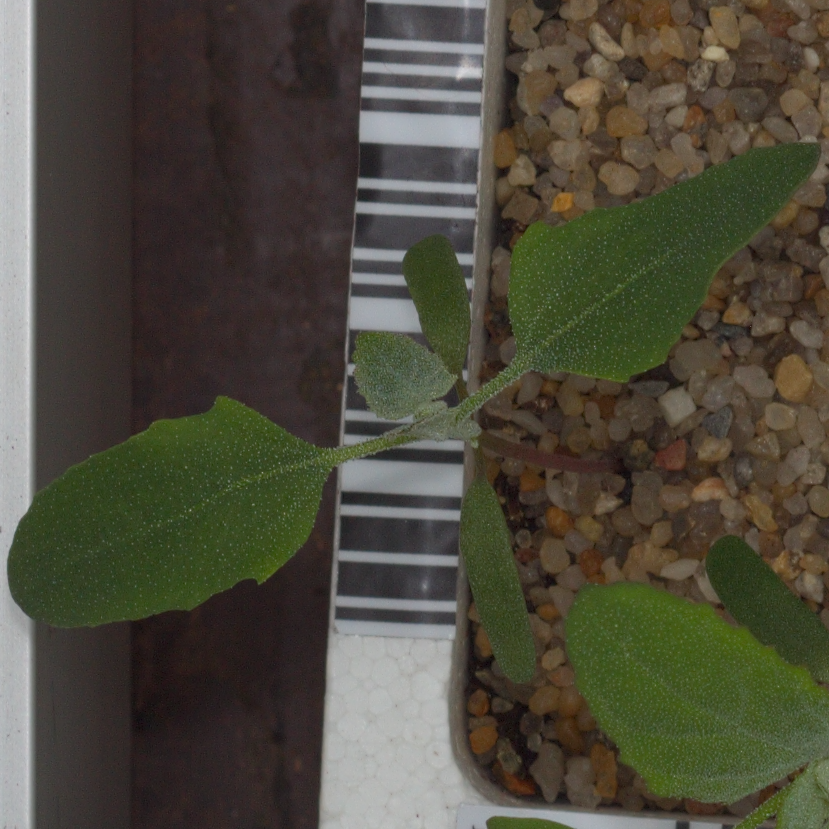
Label: fat_hen